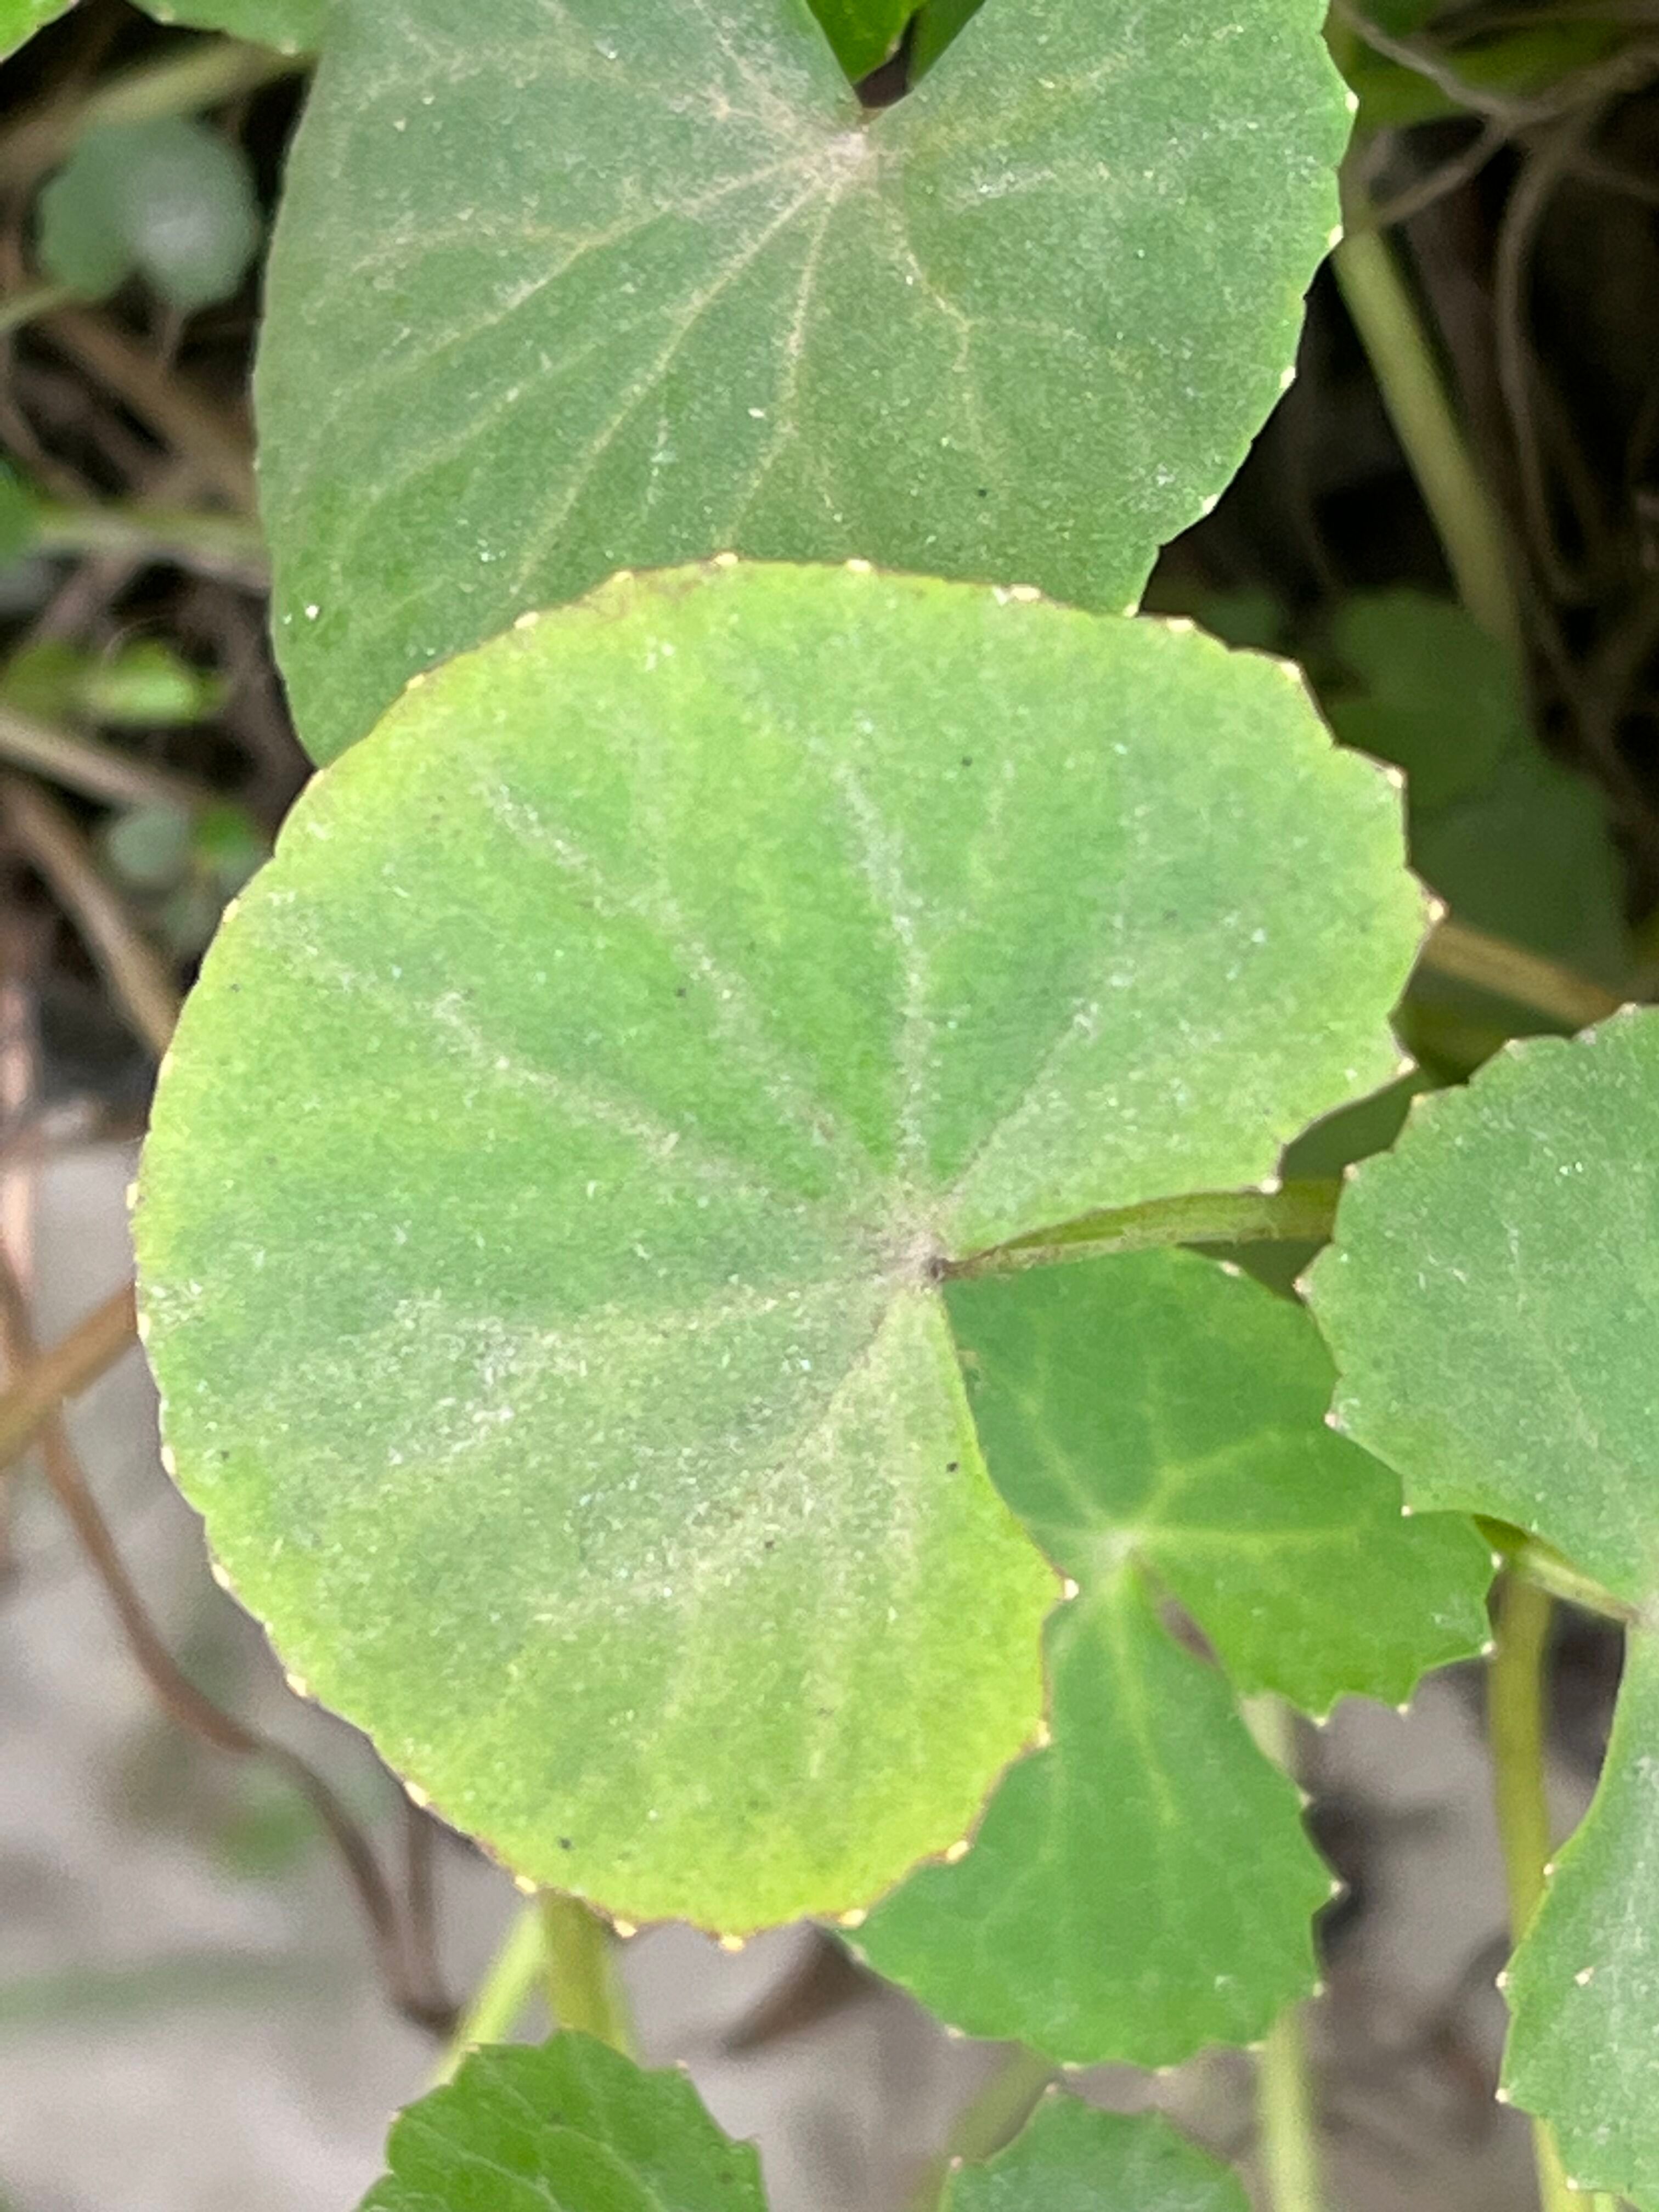
Plant species: centella-asiatica